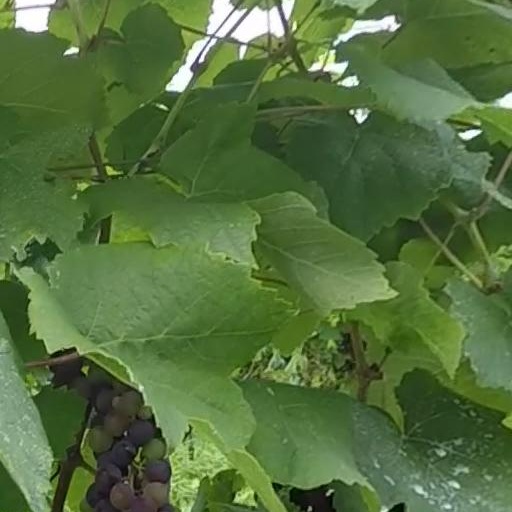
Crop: grape